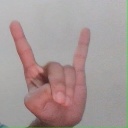
अक्षर: श